Tomás Guardia Gutiérrez

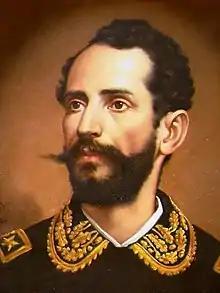
Portrait by Aquiles Bigot

Tomás Miguel Guardia Gutiérrez (16 December 1831 – 6 July 1882) was a Costa Rican military officer and politician who was the 8th and 11th President of Costa Rica, serving from 1870 to 1876 and again from 1877 until his death in 1882. He remains one of the most influential figures in 19th-century Costa Rican politics.